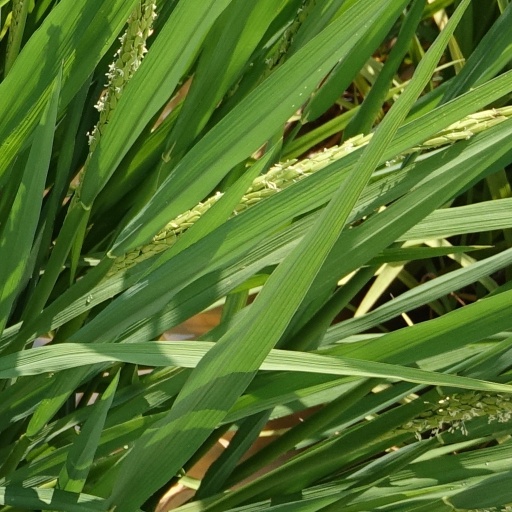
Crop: rice